Public housing estates in Sha Tin

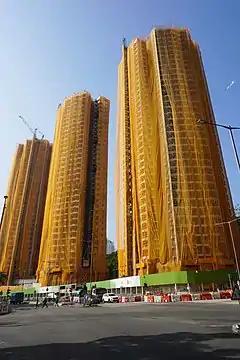
Greenhill Villa

Greenhill Villa is a Subsidised Sale Flats Project court developed by Hong Kong Housing Society and constructed by Chun Wo Construction, located at Siu Lek Yuen of Sha Tin District. It comprises three 35 to 38-storey towers providing 1,020 small and medium-sized flats. It was launched for pre-sale in February 2016 and completed in 2019.